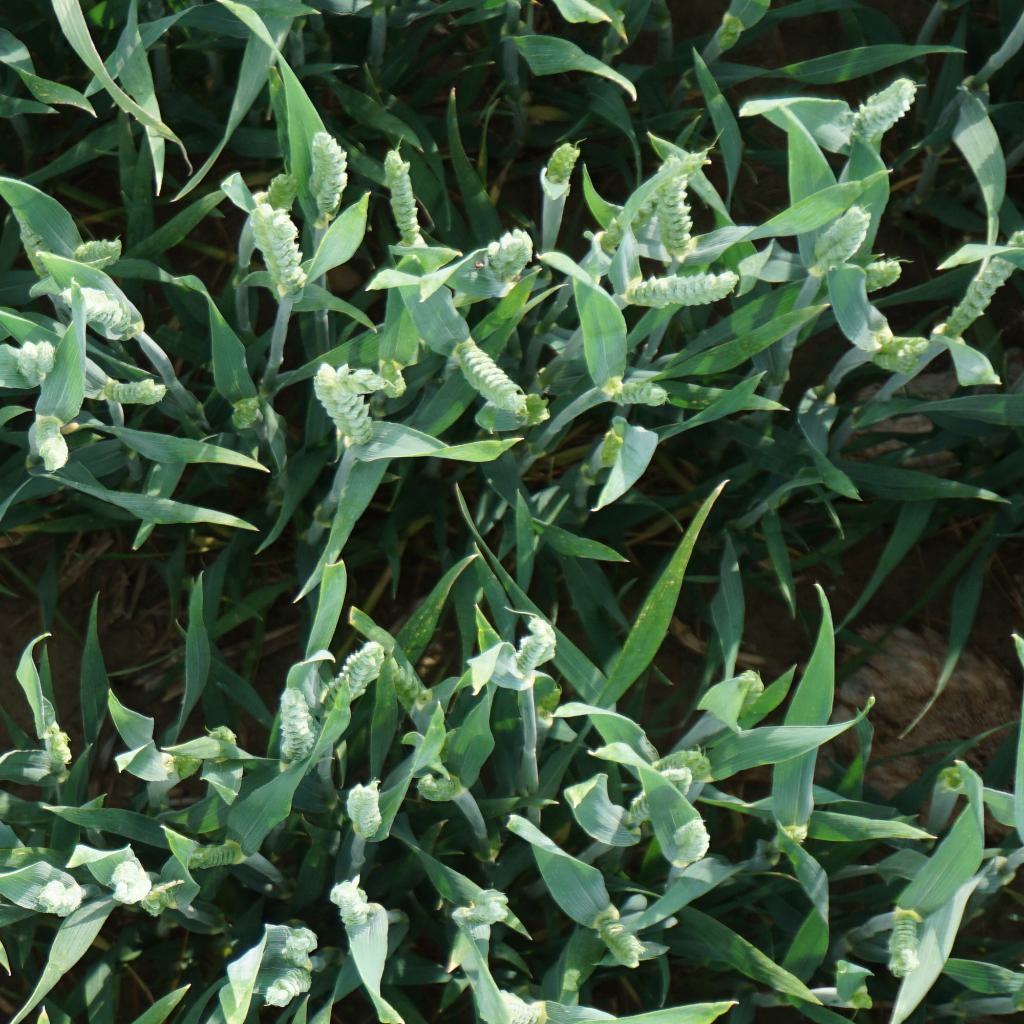
Country: France
Location: Gréoux
Wheat development stage: Post-flowering